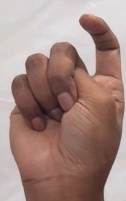
ASL sign: X